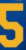
Number: 5